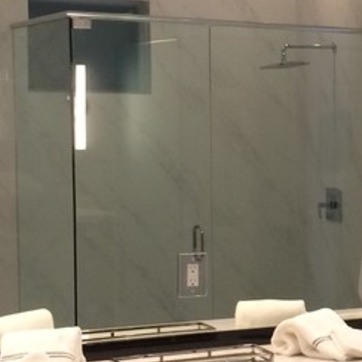
Material: mirror